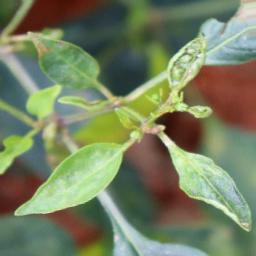
Label: mites_and_trips